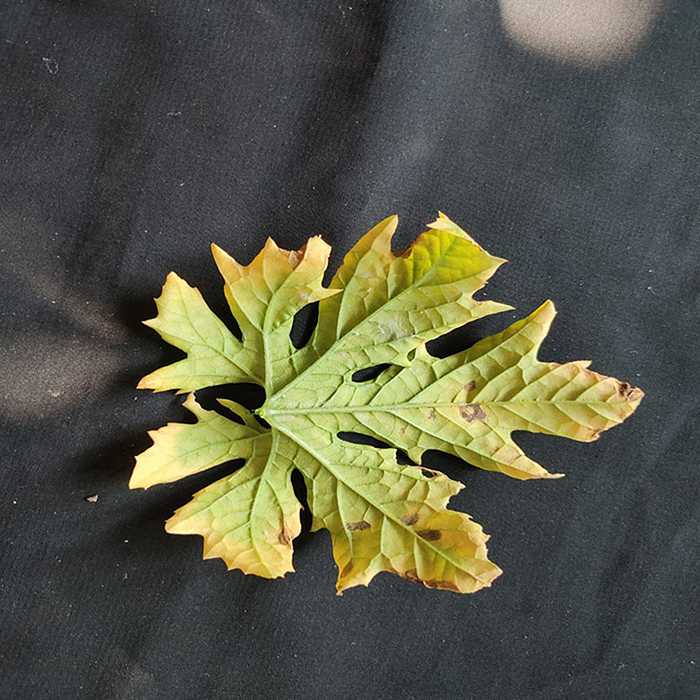
Plant: Bitter Gourd
Label: Fusarium wilt